Les Clérimois

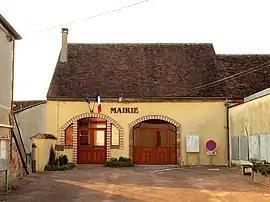
The town hall in Les Clérimois

Les Clérimois is a commune in the Yonne department in Bourgogne-Franche-Comté in north-central France.